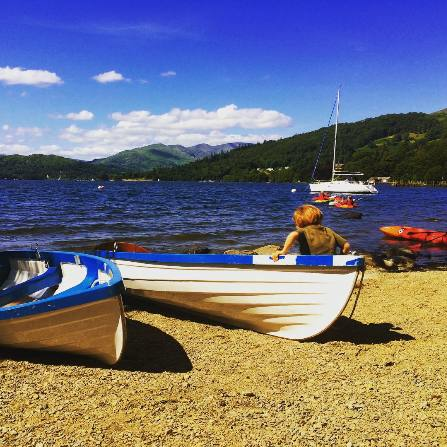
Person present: Yes